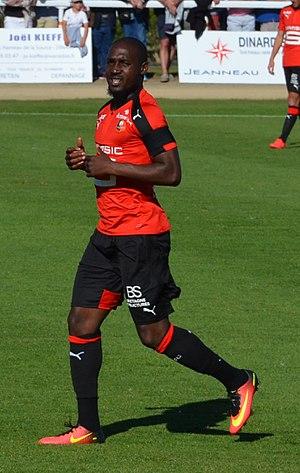
Photographie prise lors du match opposant le Stade rennais à l'USM Alger en match amical au stade Paul-Audrin de Dinard le 16 juillet 2016. Ici, Giovanni Sio.